History of the Qing dynasty

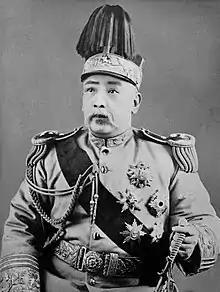
Yuan Shikai

The Western powers, largely unsatisfied with the Treaty of Nanjing, gave grudging support to the Qing government during the Taiping and Nian Rebellions. China's income fell sharply during the wars as vast areas of farmland were destroyed, millions of lives were lost, and countless armies were raised and equipped to fight the rebels. In 1854, Britain tried to re-negotiate the Treaty of Nanjing, inserting clauses allowing British commercial access to Chinese rivers and the creation of a permanent British embassy at Beijing.